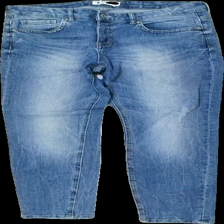
View: front
Type: Jeans
Category: Ladies
Brand: Lindex
Colors: Blue
Material: 100% cotton
Cut: Regular
Season: All
Trend: Denim
Damage location: middle center
Damage 2 location: middle right
Damage 3 location: bottom center
Price range: 50-100
Recommended usage: Reuse
Description: blå jeans